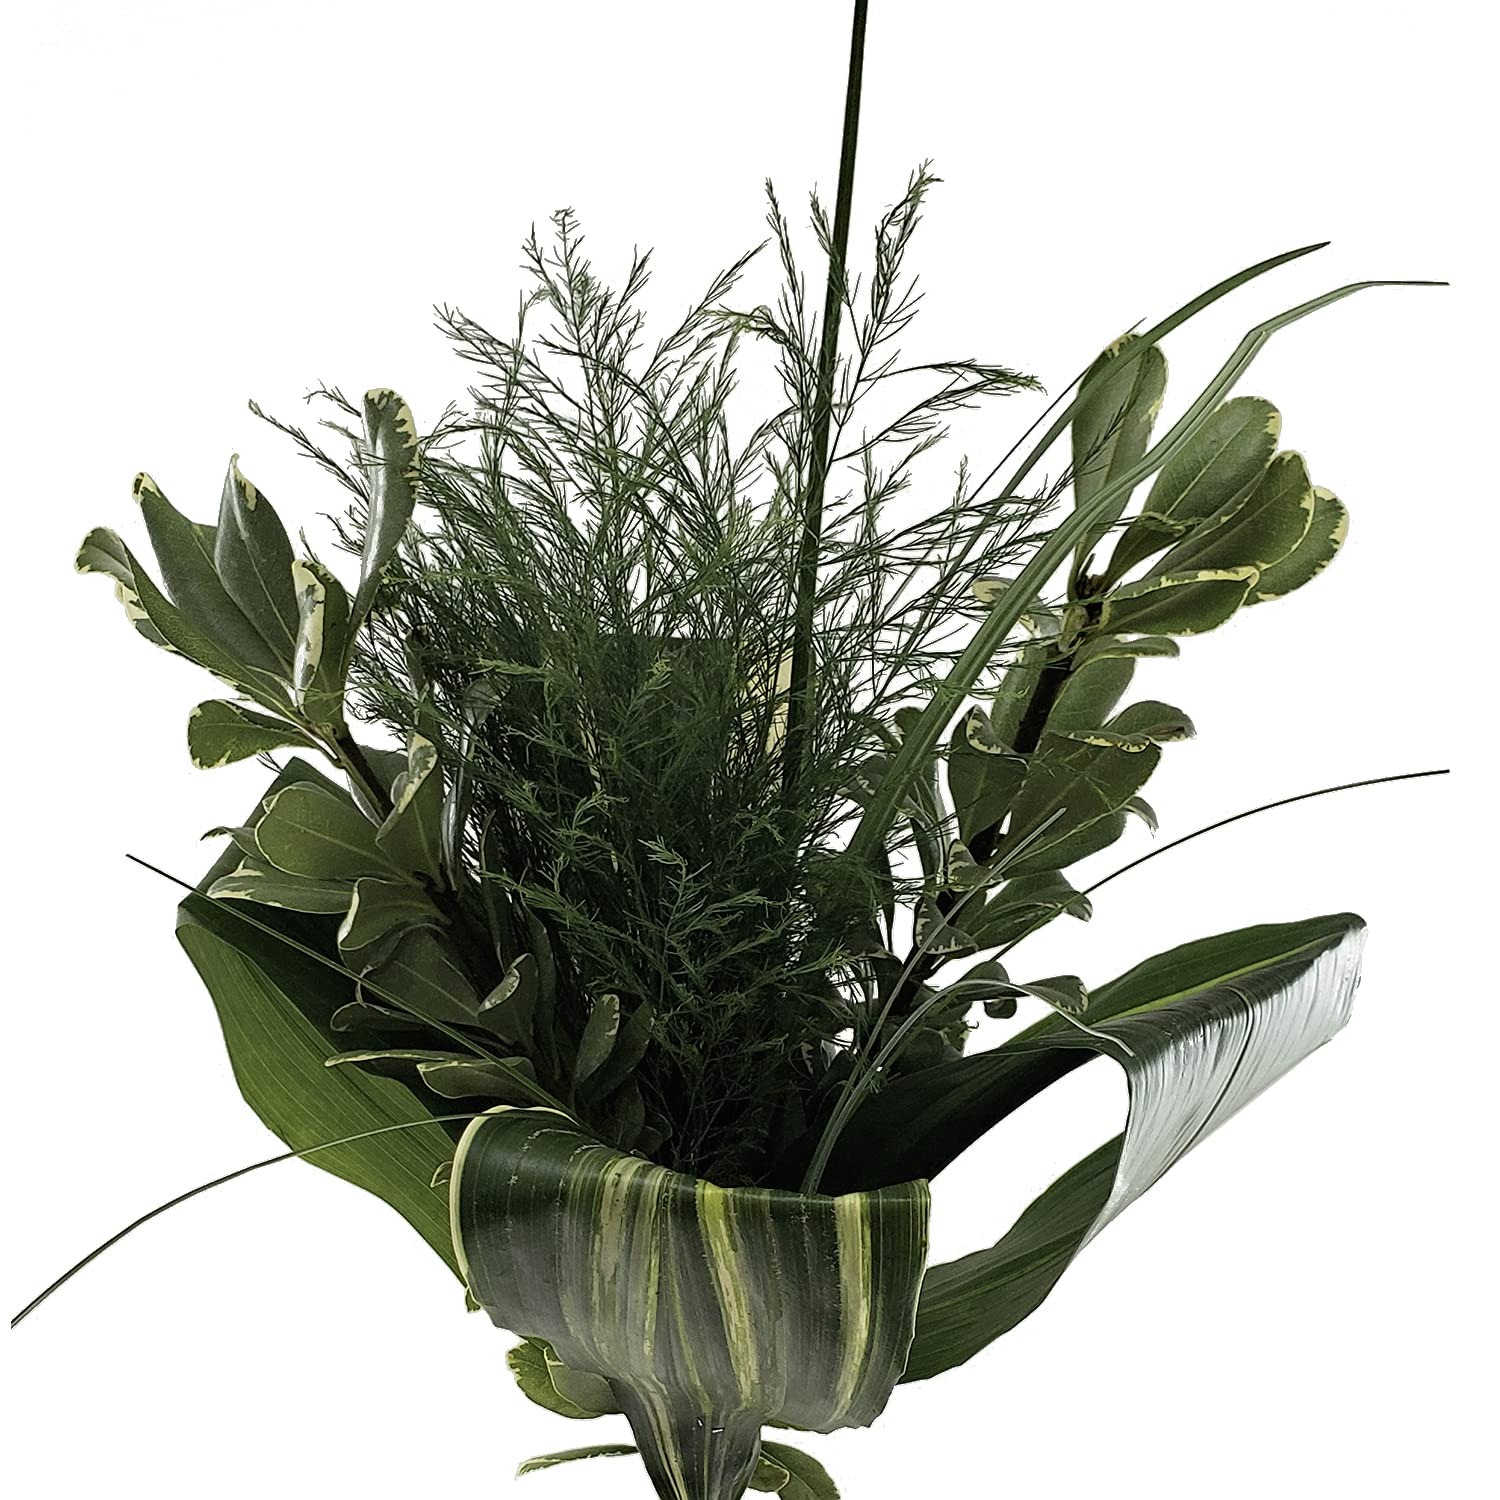
Item Name: The Special Greens Bouquet | 5-Pack | Fresh Cut Greenery For Delivery By Bloomingmore | Home, Office, Birthday, Wedding Decor, DIY, Party Event, Housewarming, Teacher and Engagement
Product Description: The Special Greens Bouquet features an abundance of fresh-cut greens. This bouquet is a very versatile way to create a natural environment, making it the perfect floral arrangement for an event centerpiece or home decor. Stem count: 3 Lilly Grass, 2 Variegated Pittosporum, 3 Bear Grass, 4 Tree Fern, 2 Green Aspidistra, 2 Variegated Aspidistra
Value: 1.0
Unit: Count

Price: 107.98